Chuy García

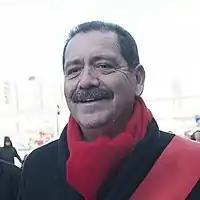
García in 2015

Meanwhile, Washington's allies had sued the city in federal court, claiming that the ward map drawn up after the 1980 Census had unfairly dispersed black and Hispanic voters. At that time, whites were about 40% of the city's population, blacks were also about 40%, and Hispanics were about 15%, but there were 33 white aldermen, only 16 black and just one Hispanic. In December 1985, as a result of a November 1985 ward remap, judge Charles Ronald Norgle Sr. of the United States District Court for the Northern District of Illinois ordered a special election for March 18, 1986, in seven wards, including the 22nd. The special elections gave Washington the opportunity to wrest control of the city council from Vrdolyak. Stemberk chose not to run for reelection and García declared his candidacy. In the nonpartisan election, García faced supermarket owner and Stemberk ally Guadalupe Martinez and beauty supply store owner Fred Yanez. Yanez emphasised his military service and Martinez called García "100 percent Communist" and criticized him for selling garbage cans, which Martinez gave away for free. García won by 3,293 votes (54.58%) to Martinez's 2,013 (33.37%) and Yanez's 727 (12.05%), carrying 26 of the 27 precincts. He was also reelected committeeman with 53.98% of the vote, carrying 24 of the 27 precincts.